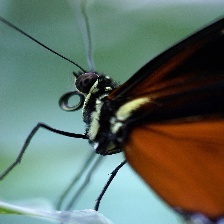
Species: BROWN SIPROETA